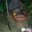
Label: porcupine